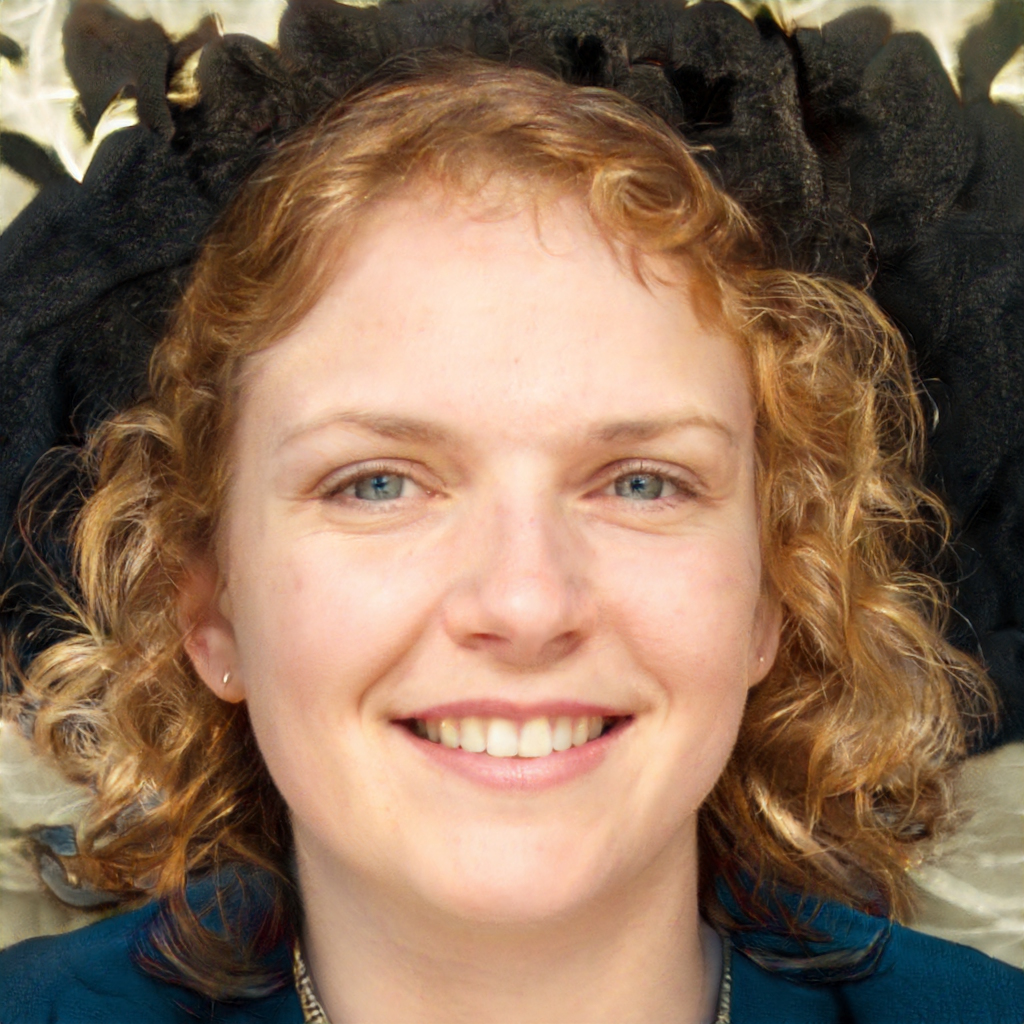
Gender: Female